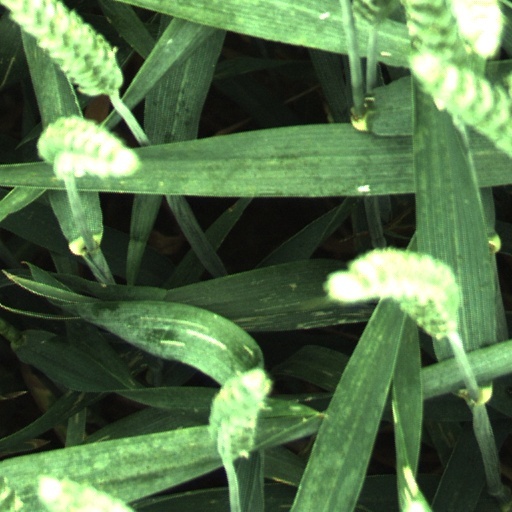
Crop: wheat